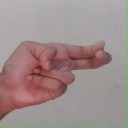
अक्षर: ह